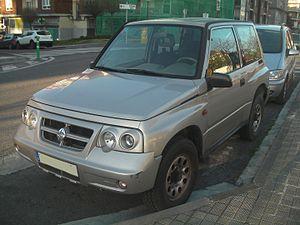
L'Escudo est un véhicule tout terrain du constructeur automobile japonais Suzuki produit en trois générations depuis 1988, qui se sont vendues à 8,3 millions d'exemplaires. Il est disponible en Amérique du Nord sous les versions JX, JLX et JLX-L. Auparavant, des versions JLX V6 et JLX-L V6 étaient disponibles.